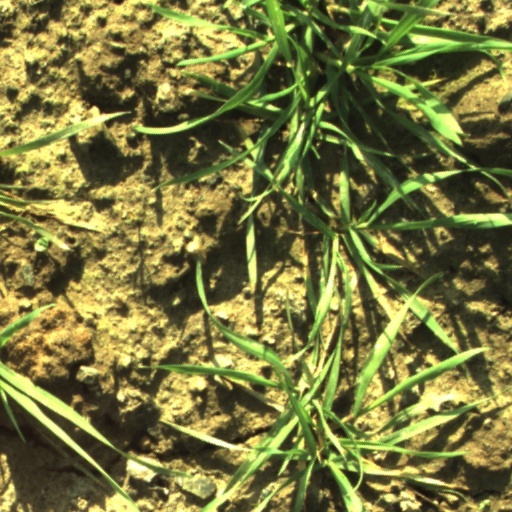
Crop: wheat